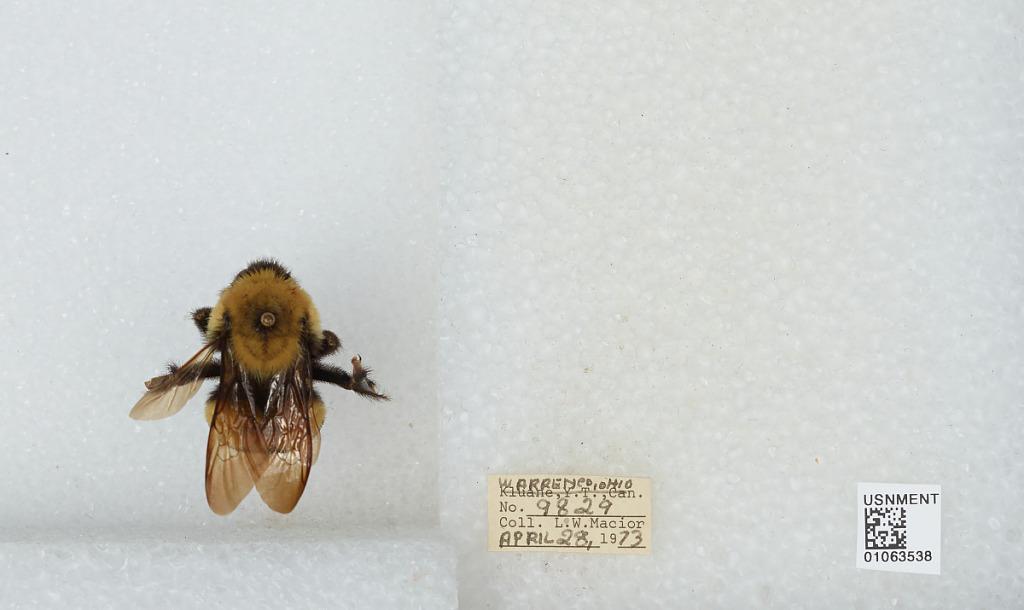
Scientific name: Bombus (Bombus) affinis Cresson
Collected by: L. Macior
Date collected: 1973-4-28
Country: United States
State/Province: Ohio
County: Warren
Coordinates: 39.4242, -84.1856